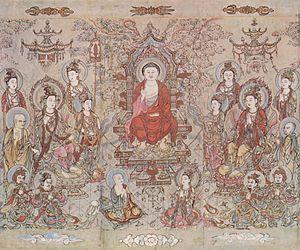
Zhang Shengwen, dont on connaît des œuvres datant de la période 1163 – 1189, est un artiste peintre chinois du XIIᵉ siècle connu pour ses œuvres bouddhiques et ayant vécu dans le Royaume de Dali, correspondant approximativement à l'actuelle province du Yunnan.